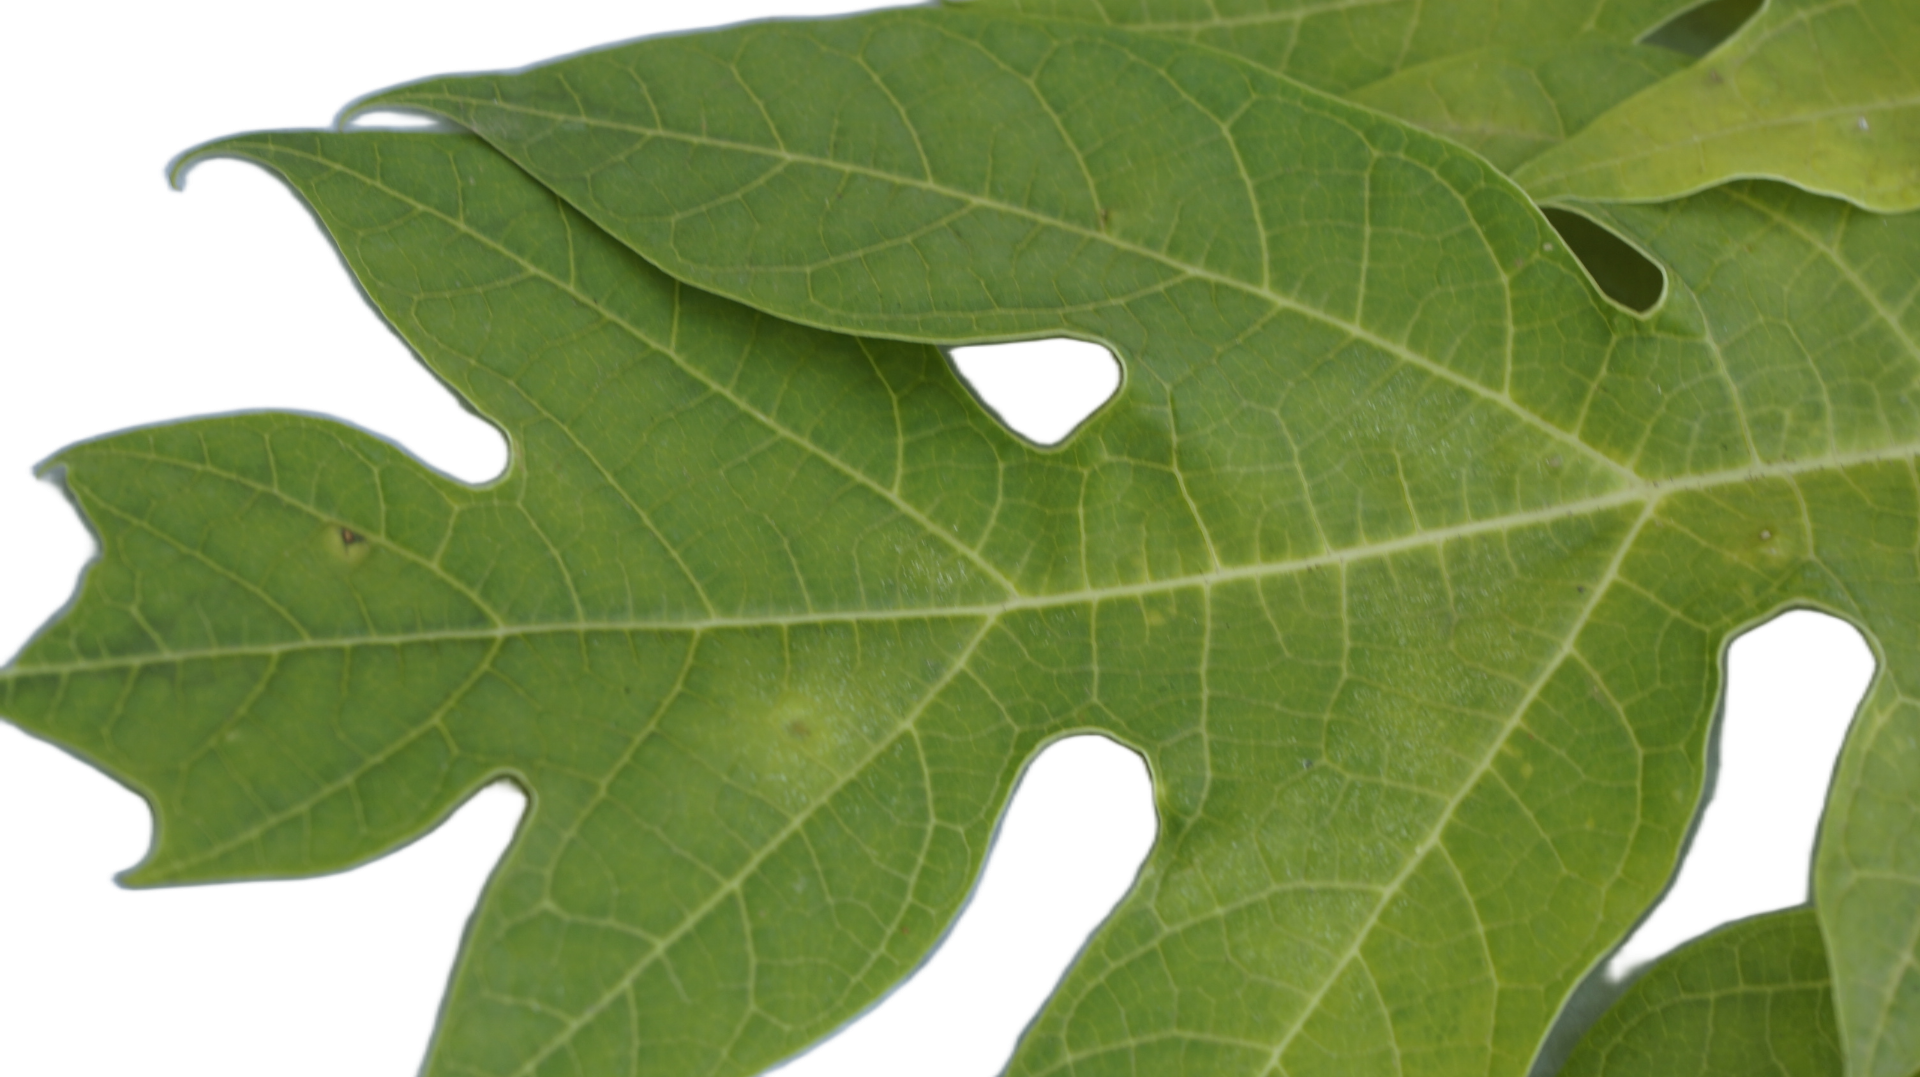
Crop: Papaya
Label: Healthy_leaf